Shabeg Singh

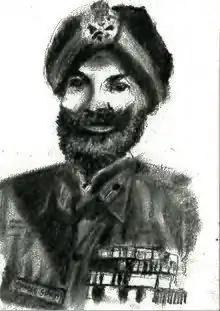

Shabeg Singh, PVSM, AVSM (1 May 1924 – 6 June 1984), was an Indian military officer. He had previously served in the British Indian Army and in the Indian Army but later joined the movement of Jarnail Singh Bhindranwale.